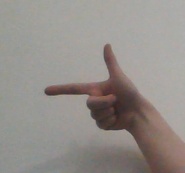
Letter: yaa